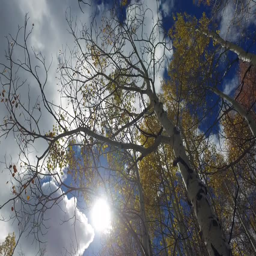
looking up through fall covered foliage at a blue sky , clouds and sun